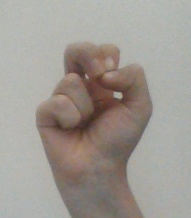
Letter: gaaf